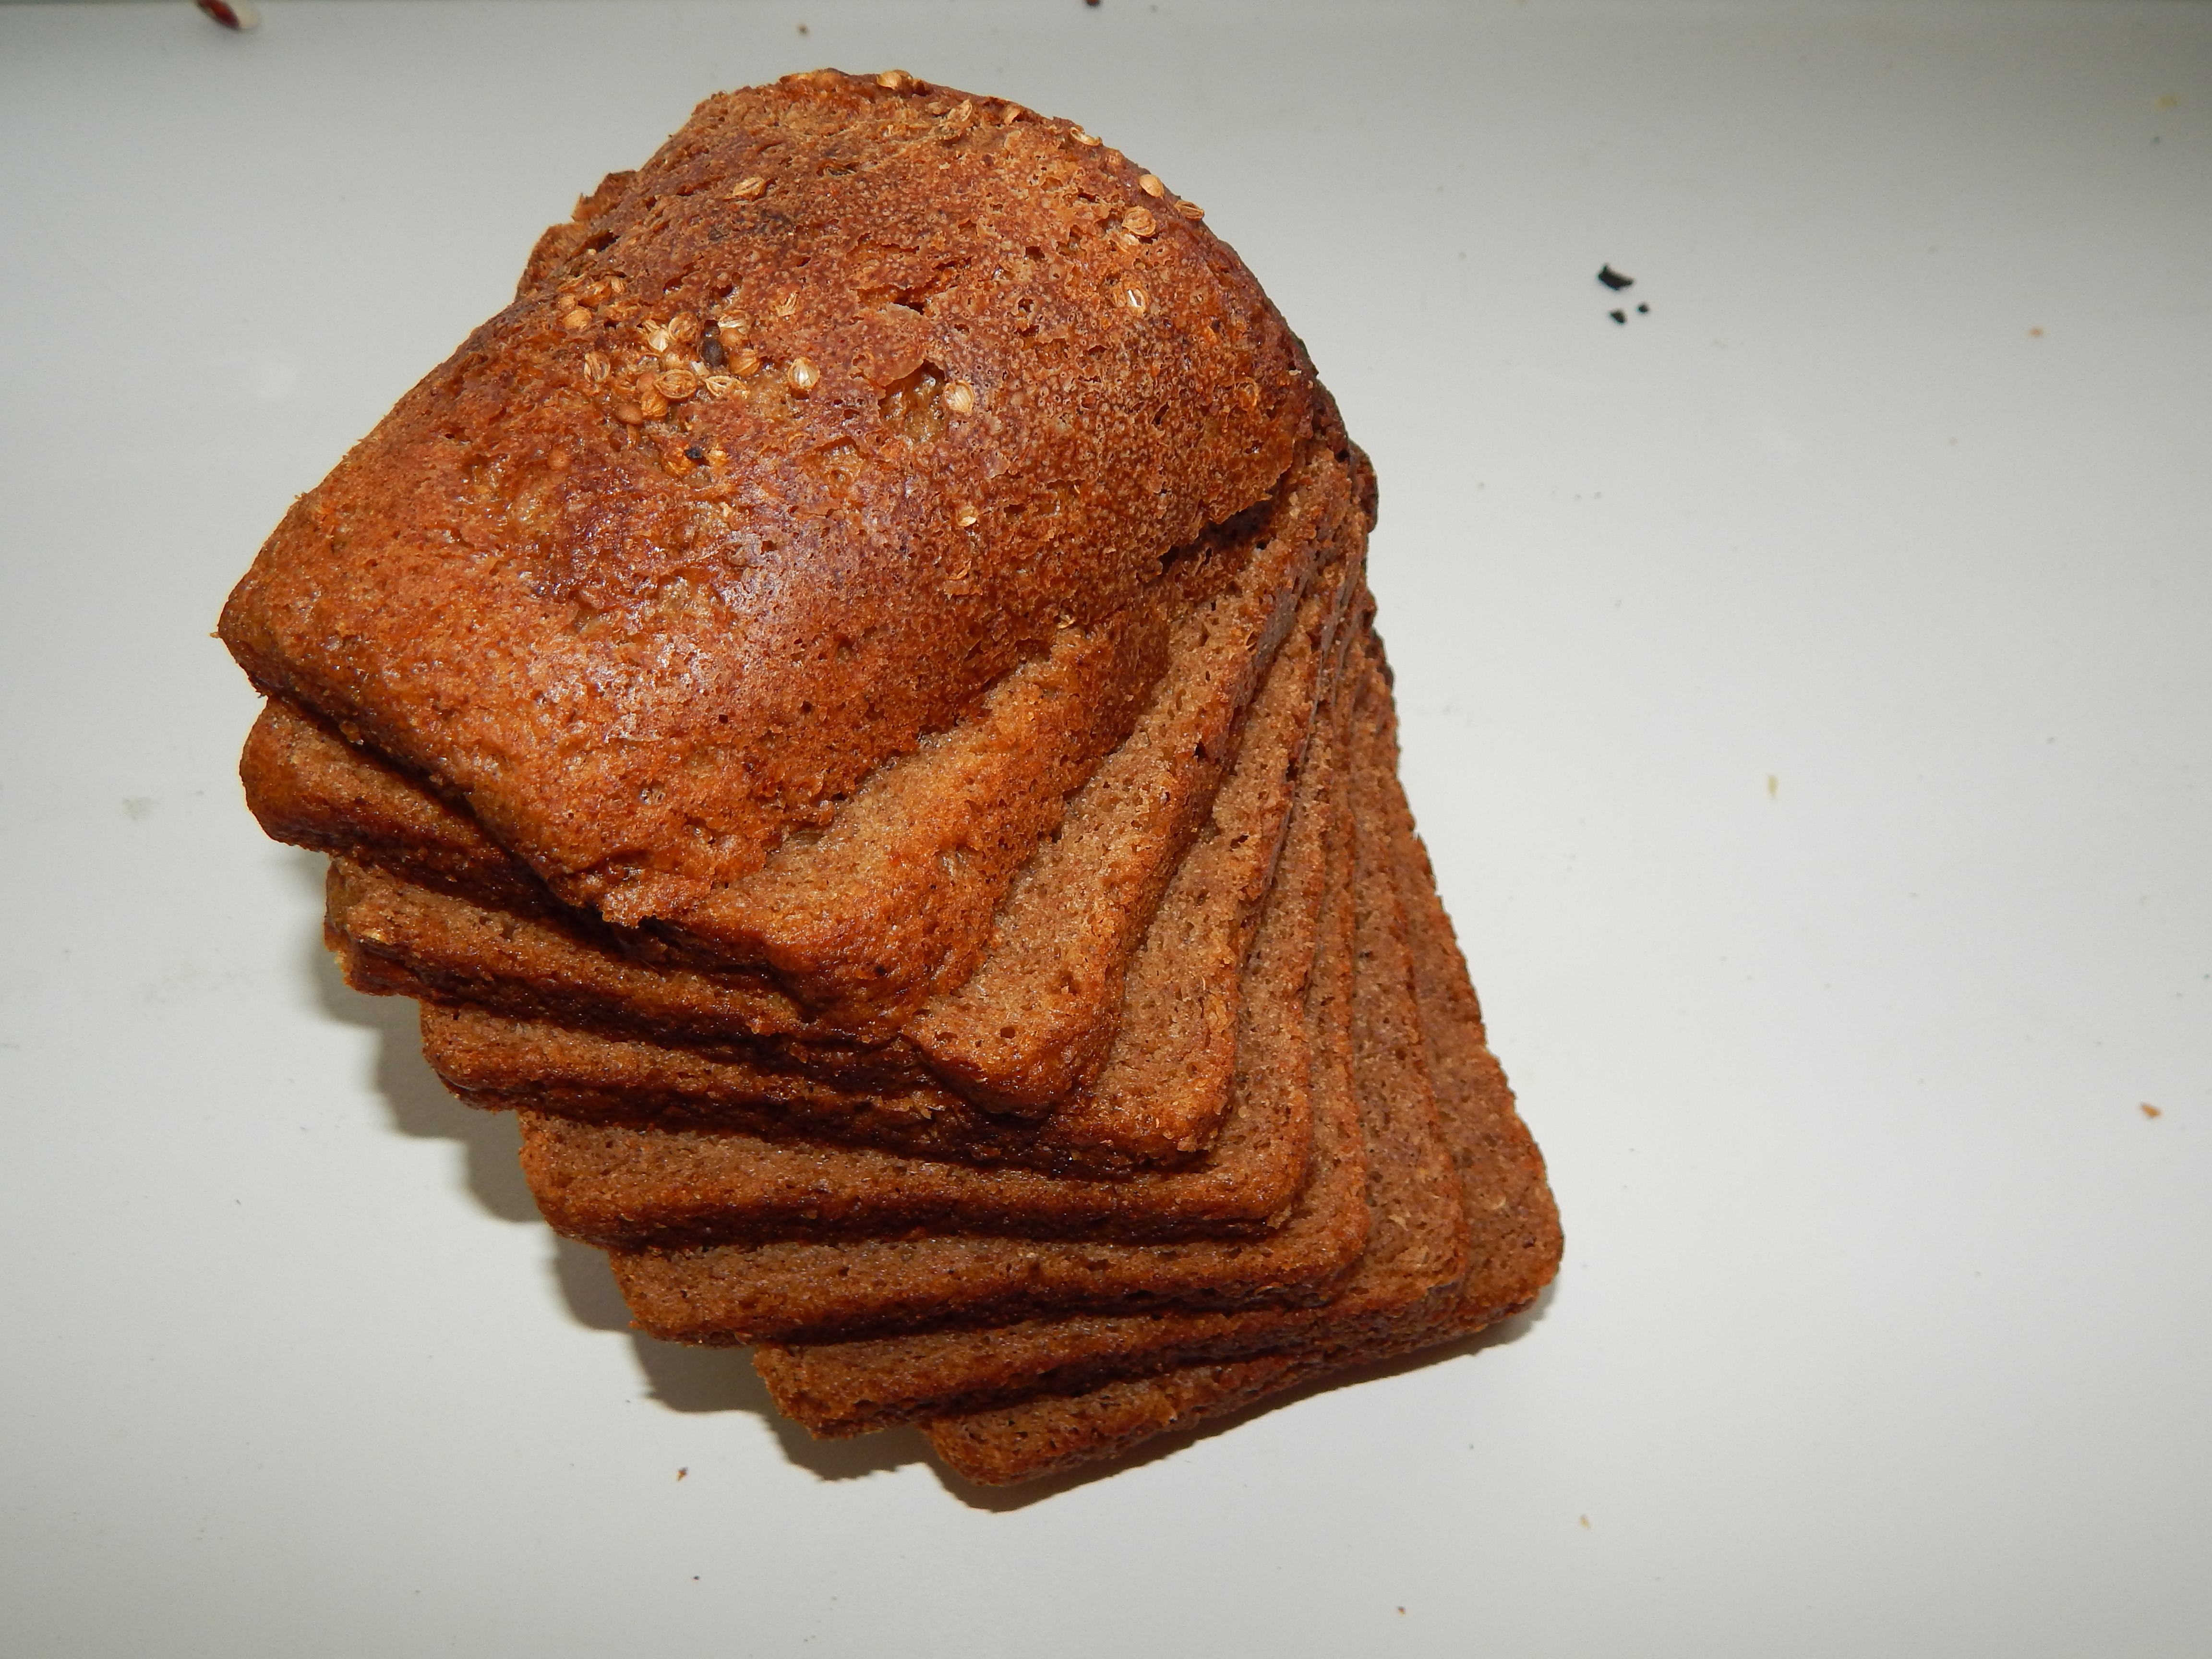
food, gourmet, fish, cooking, fresh, wine, fillet, background, healthy, cheese, white, skillet, gastronomy, meal, restaurant, dinner, delicatessen, salmon, cuisine, fine, plate, cooked, seafood, closeup, rye bread, brown bread, whole grain, baked goods, bread